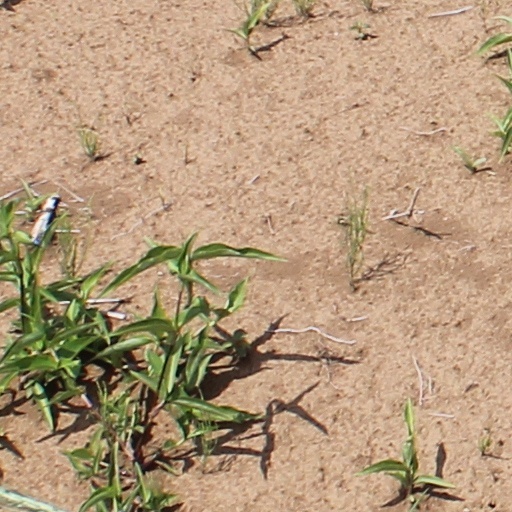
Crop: wheat